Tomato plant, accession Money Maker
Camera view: vertical (180 deg); turntable rotation: 60 degrees
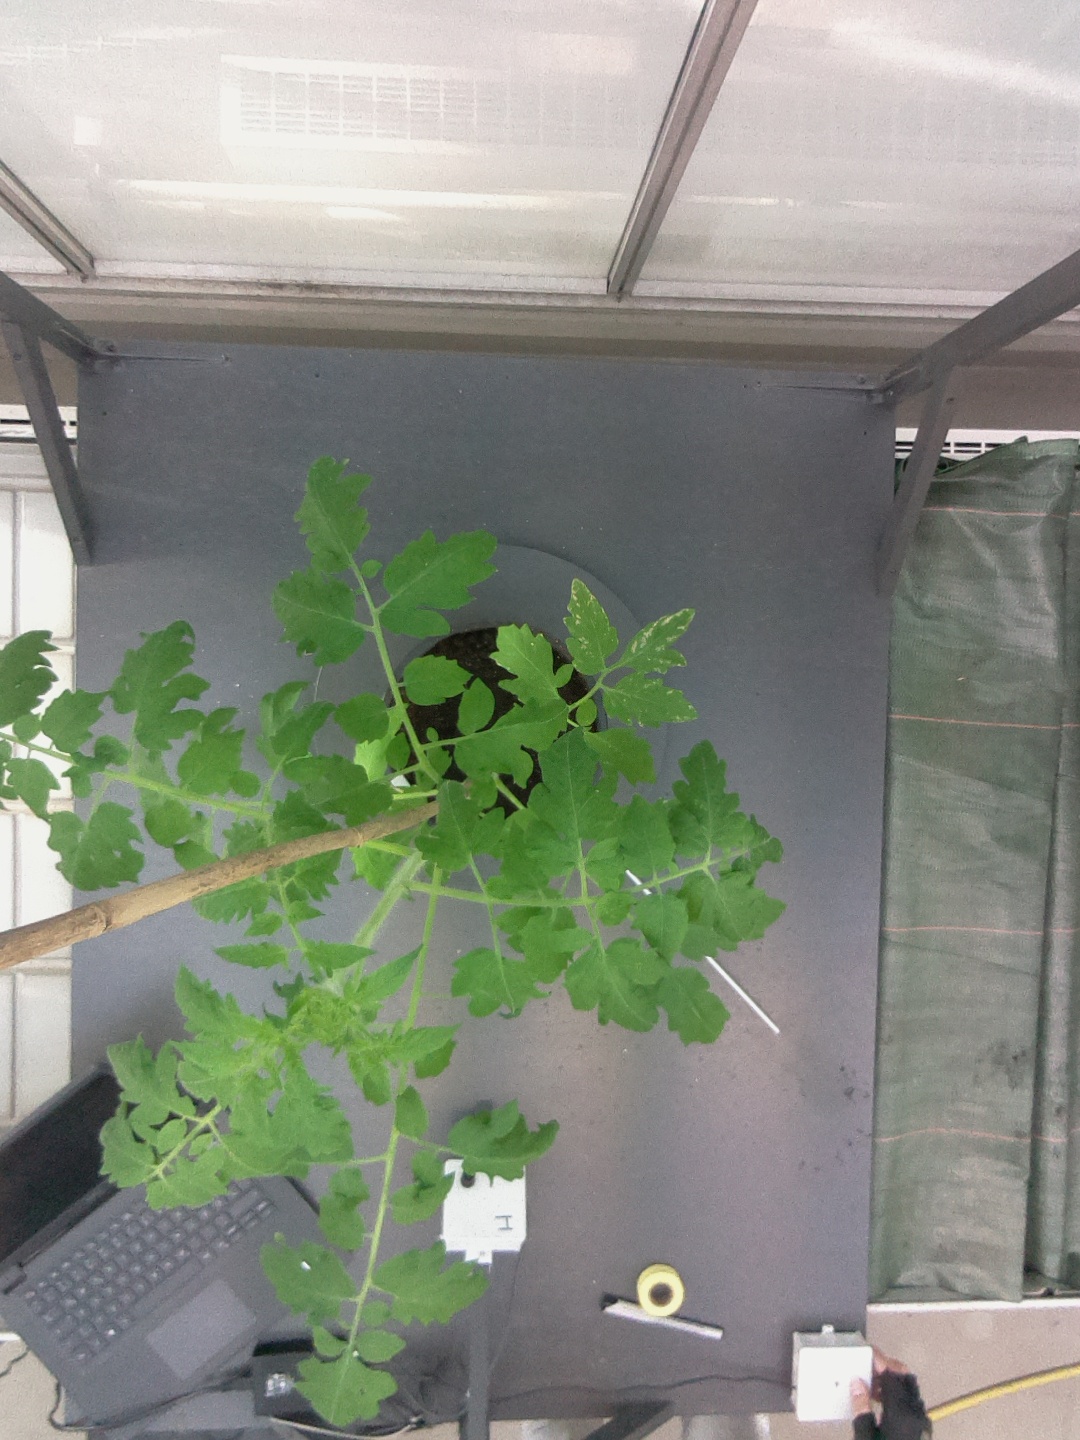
BBCH growth stage 20: First Side shoot start formed